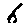
Label: 6